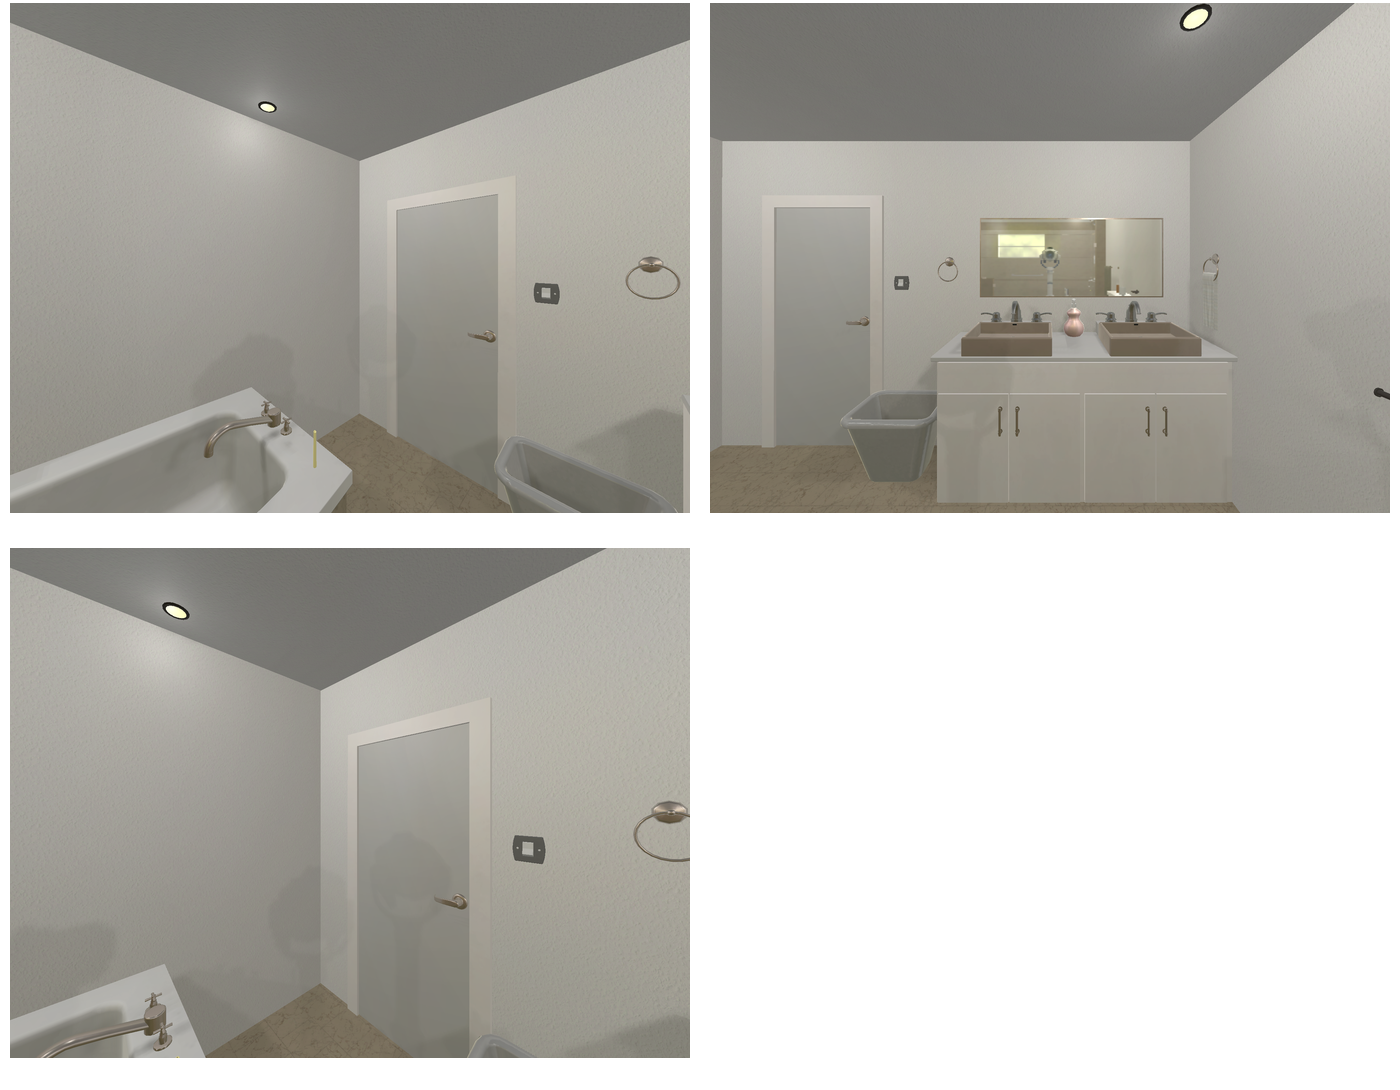Task instruction: Open the door.
Answer: {"task_instruction": "Open the door.", "nodes": ["handle", "door"], "edges": [{"functional_relationship": "openorclose", "object1": "handle", "object2": "door", "spatial_relations": ["in_front_of", "right_of", "lower_than"], "is_touching": true}], "action_type": "pull", "function_type": "open_close_control"}